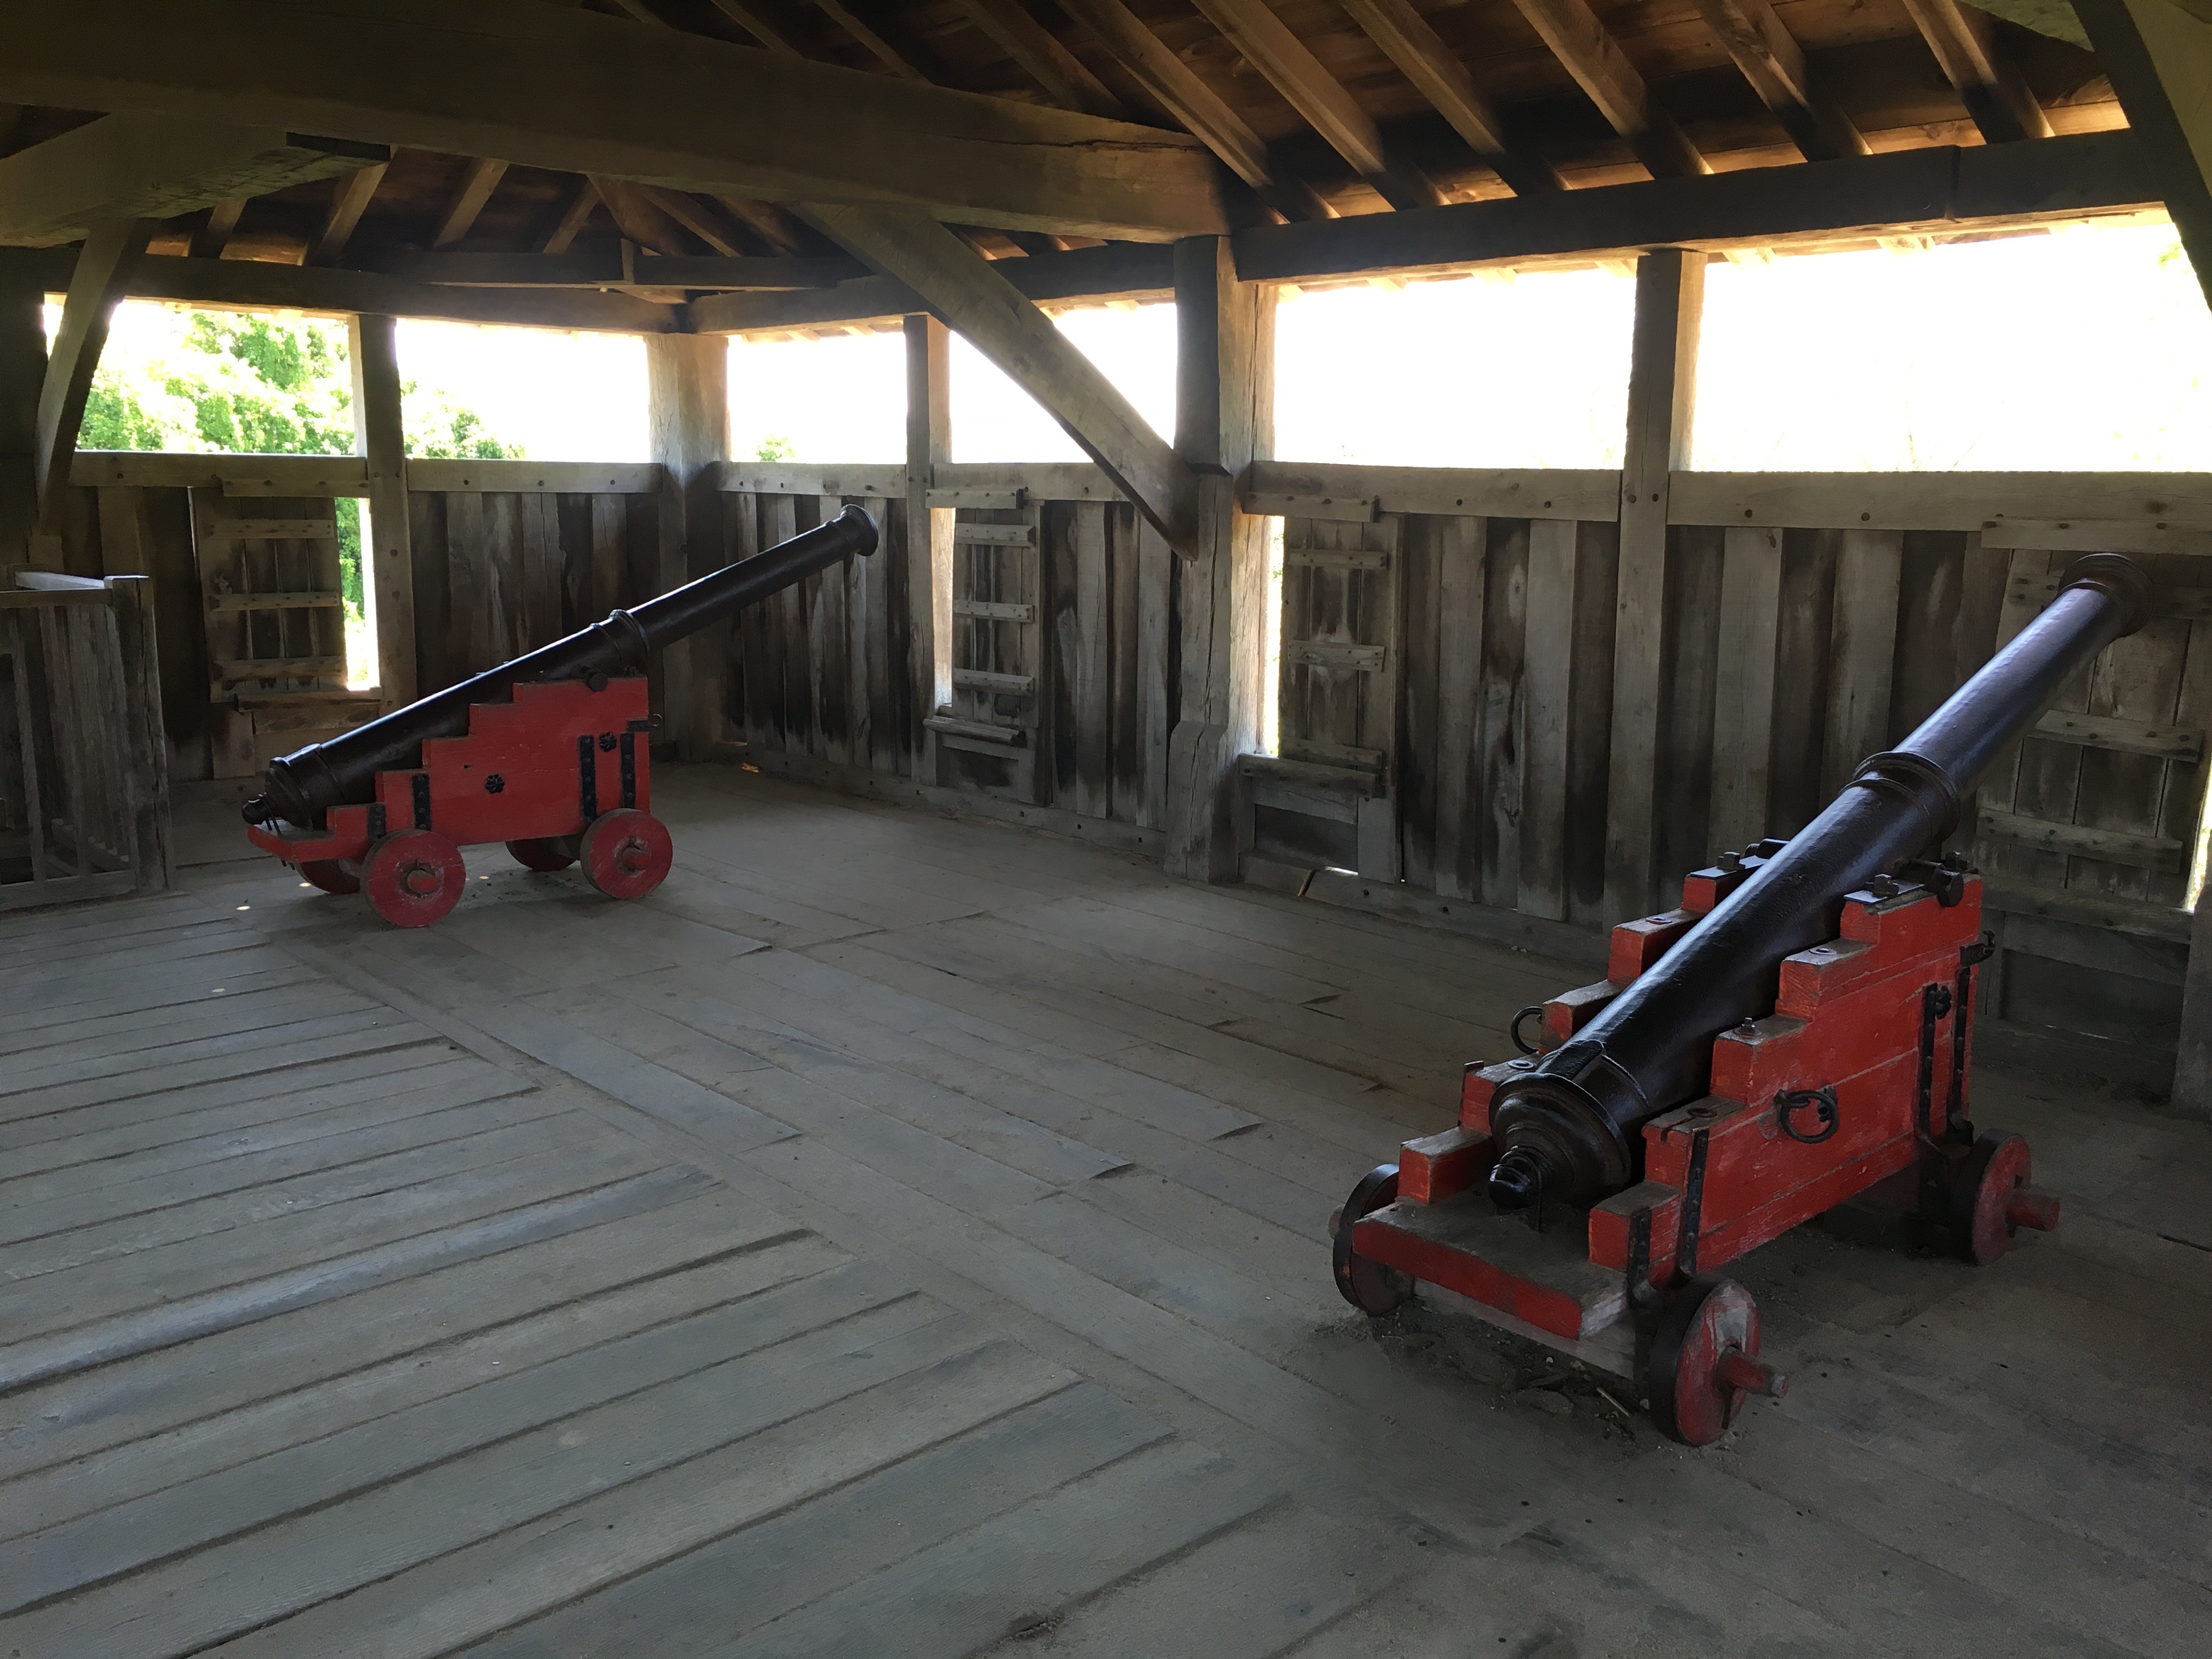
outdoor, wood, old, transport, vehicle, america, landmark, historic, history, fort, cannon, historical, settler